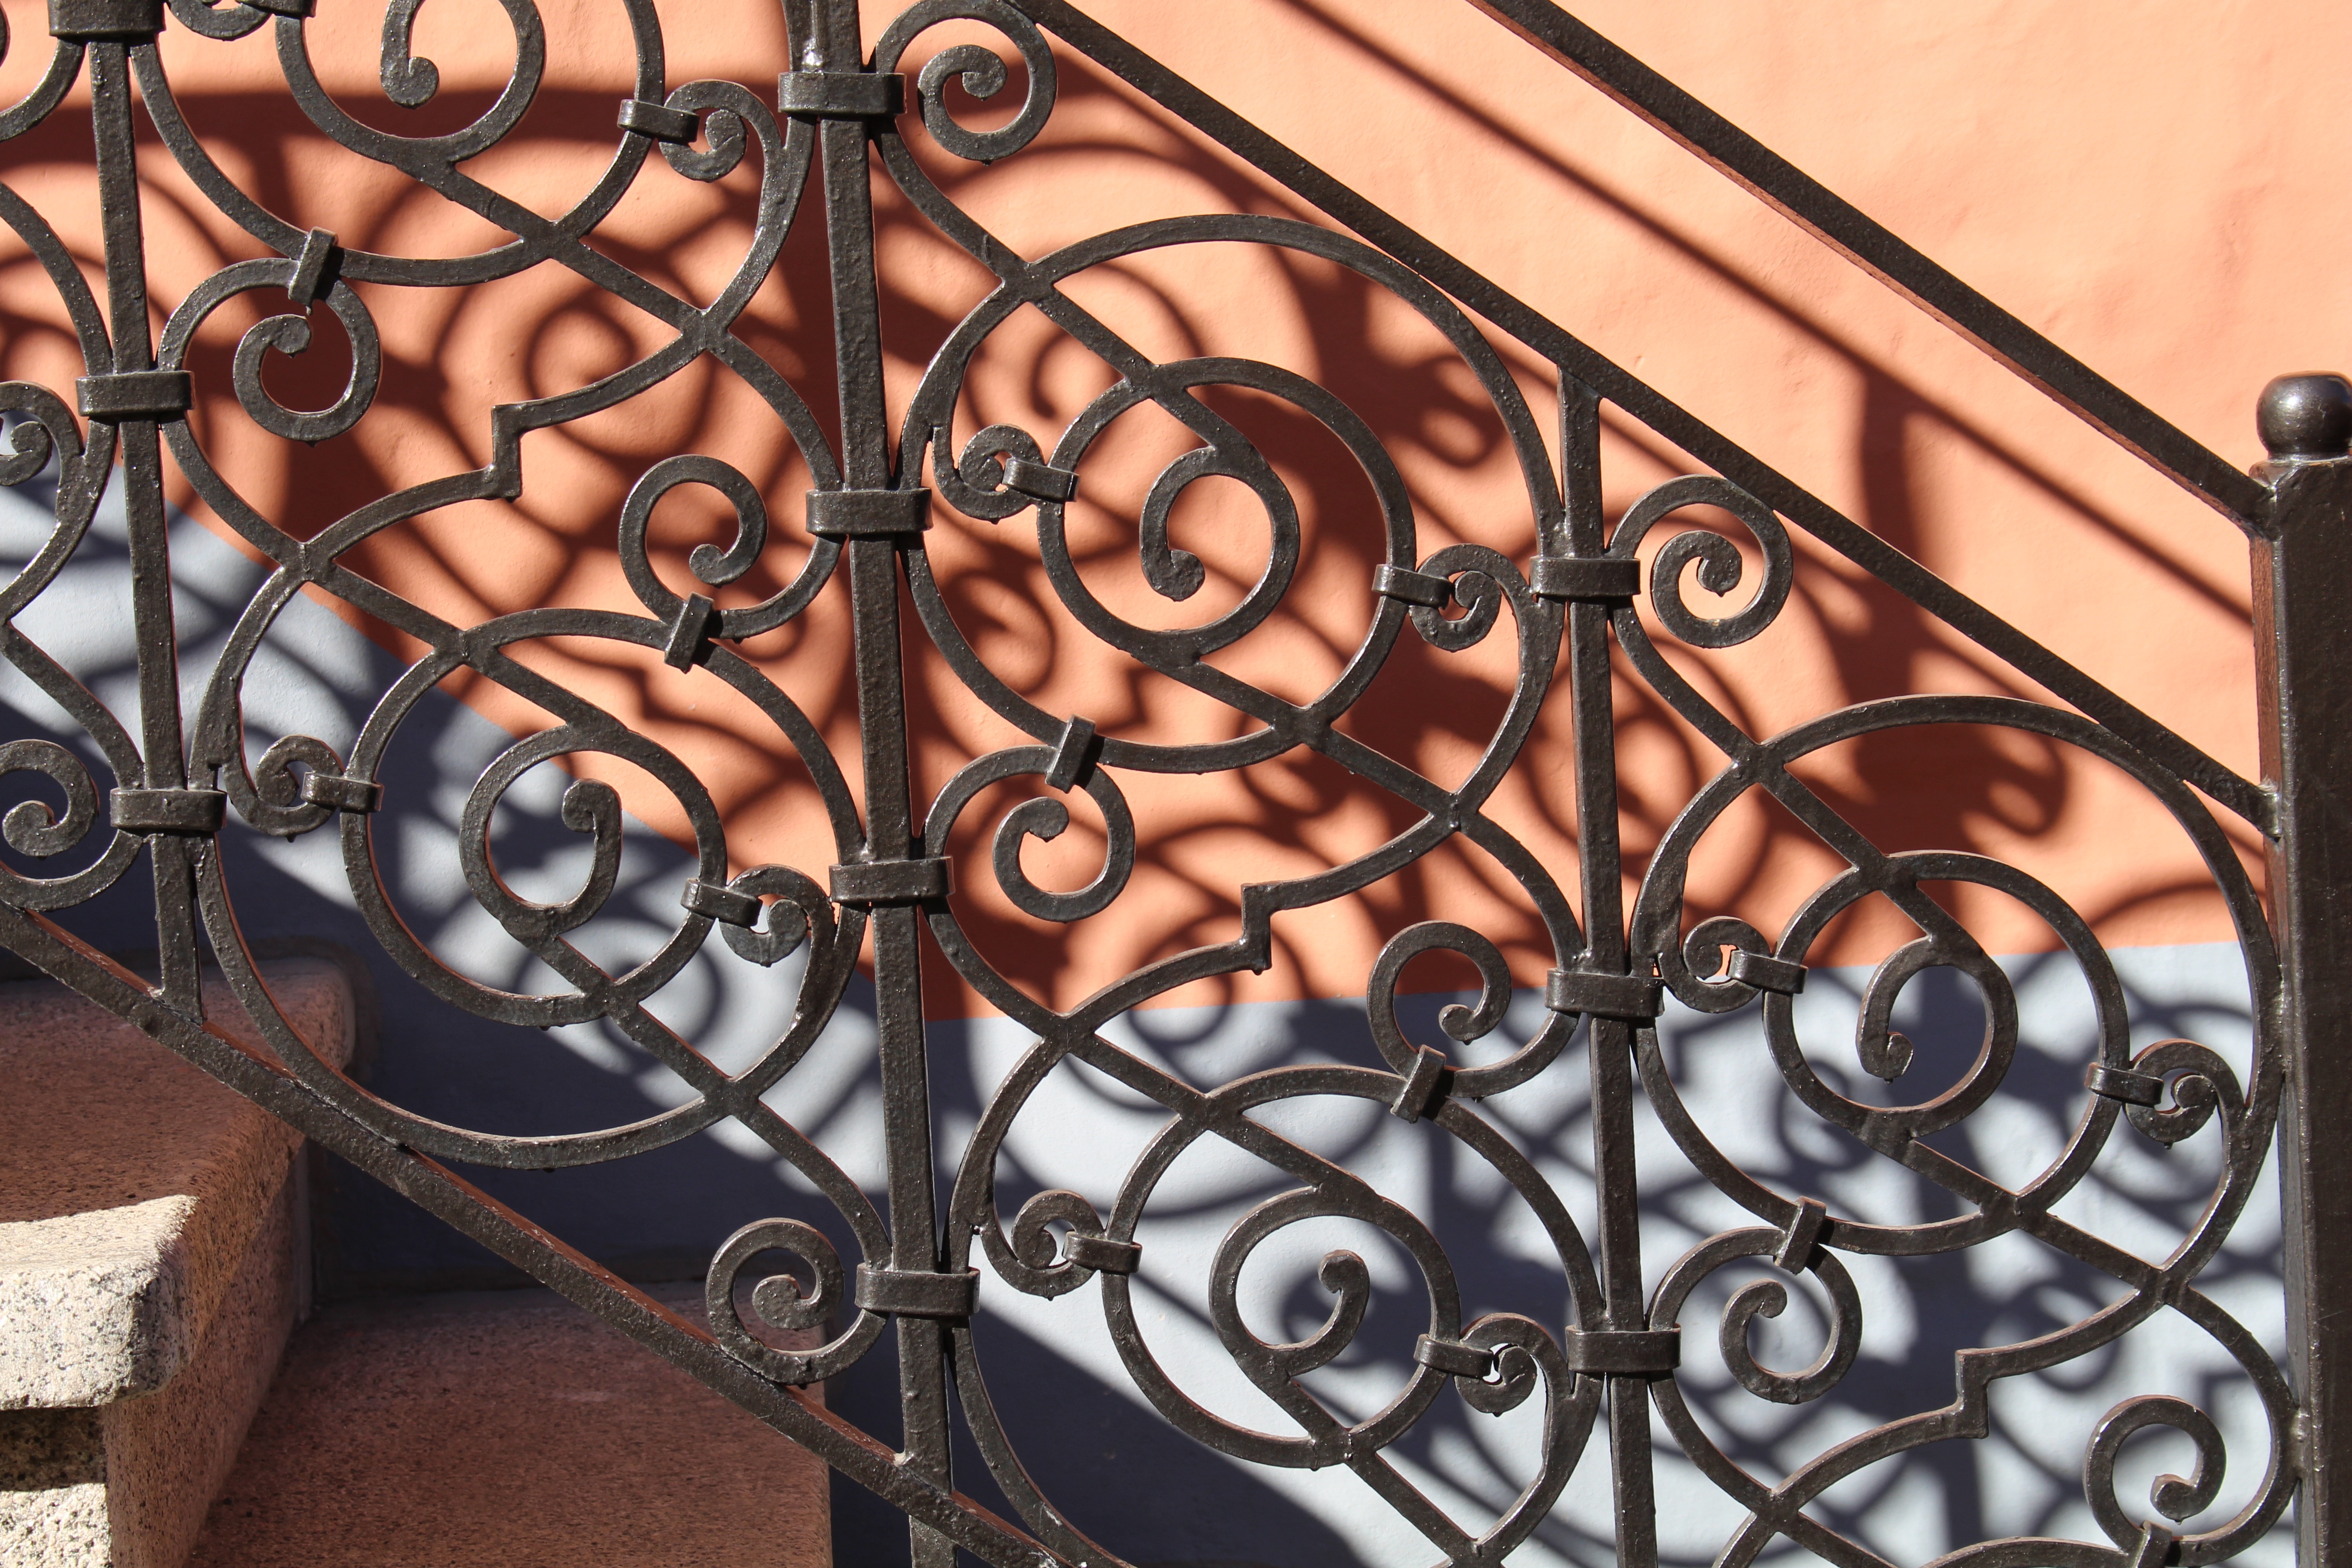
staircase, metal, material, handrail, shadows, iron, detail, banister, baluster